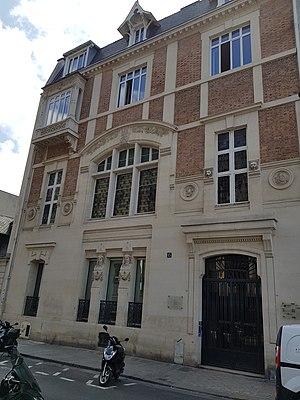
13 rue Ballu, Paris 9e.
La rue Ballu est une voie du 9ᵉ arrondissement de Paris, en France.